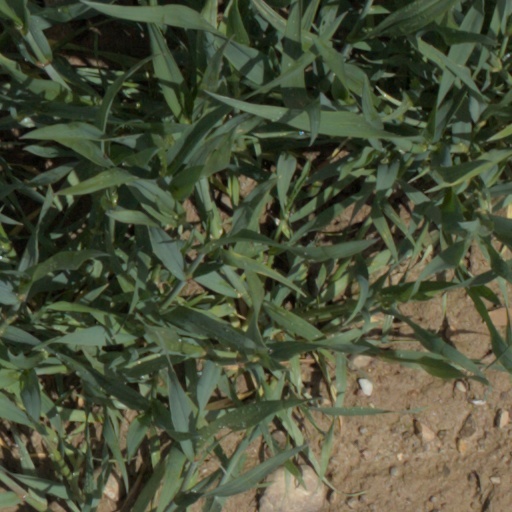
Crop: wheat